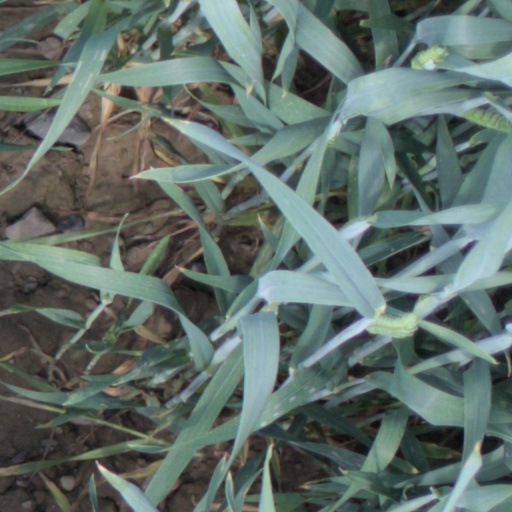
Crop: wheat